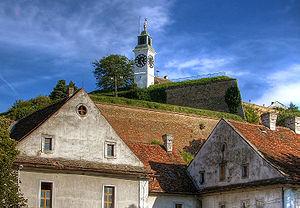
Novi Sad est une ville et une municipalité de Serbie située dans la province autonome de Voïvodine et dans le district de Bačka méridionale. Selon les données du recensement de 2011, la ville intra muros compte 231 798 habitants, la municipalité 307 760 et le territoire métropolitain de Novi Sad, appelé Ville de Novi Sad, 341 625.
L'eurorégion Danube-Criș-Mureș-Tisa Eurorégion est une eurorégion située en Hongrie, en Roumanie et en Serbie. Elle est nommée d'après quatre rivières : le Danube, le Criș, le Mureș et la Tisa.